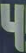
Number: 4